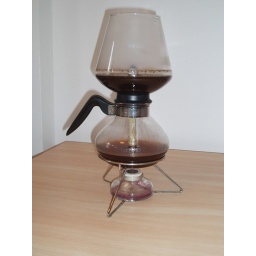
... and as the water vapour in the bottom jug condenses the coffee is dragged back down to the bottom past the glass stopper.